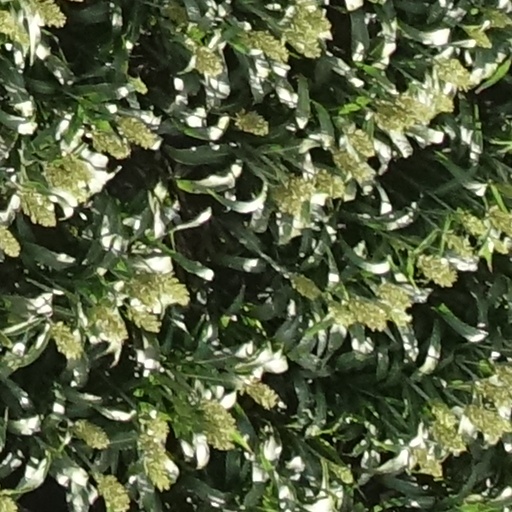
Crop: sorghum